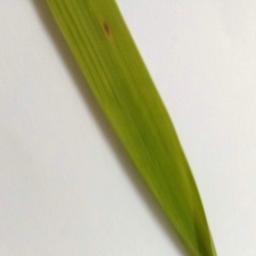
Label: Rice___Brown_Spot